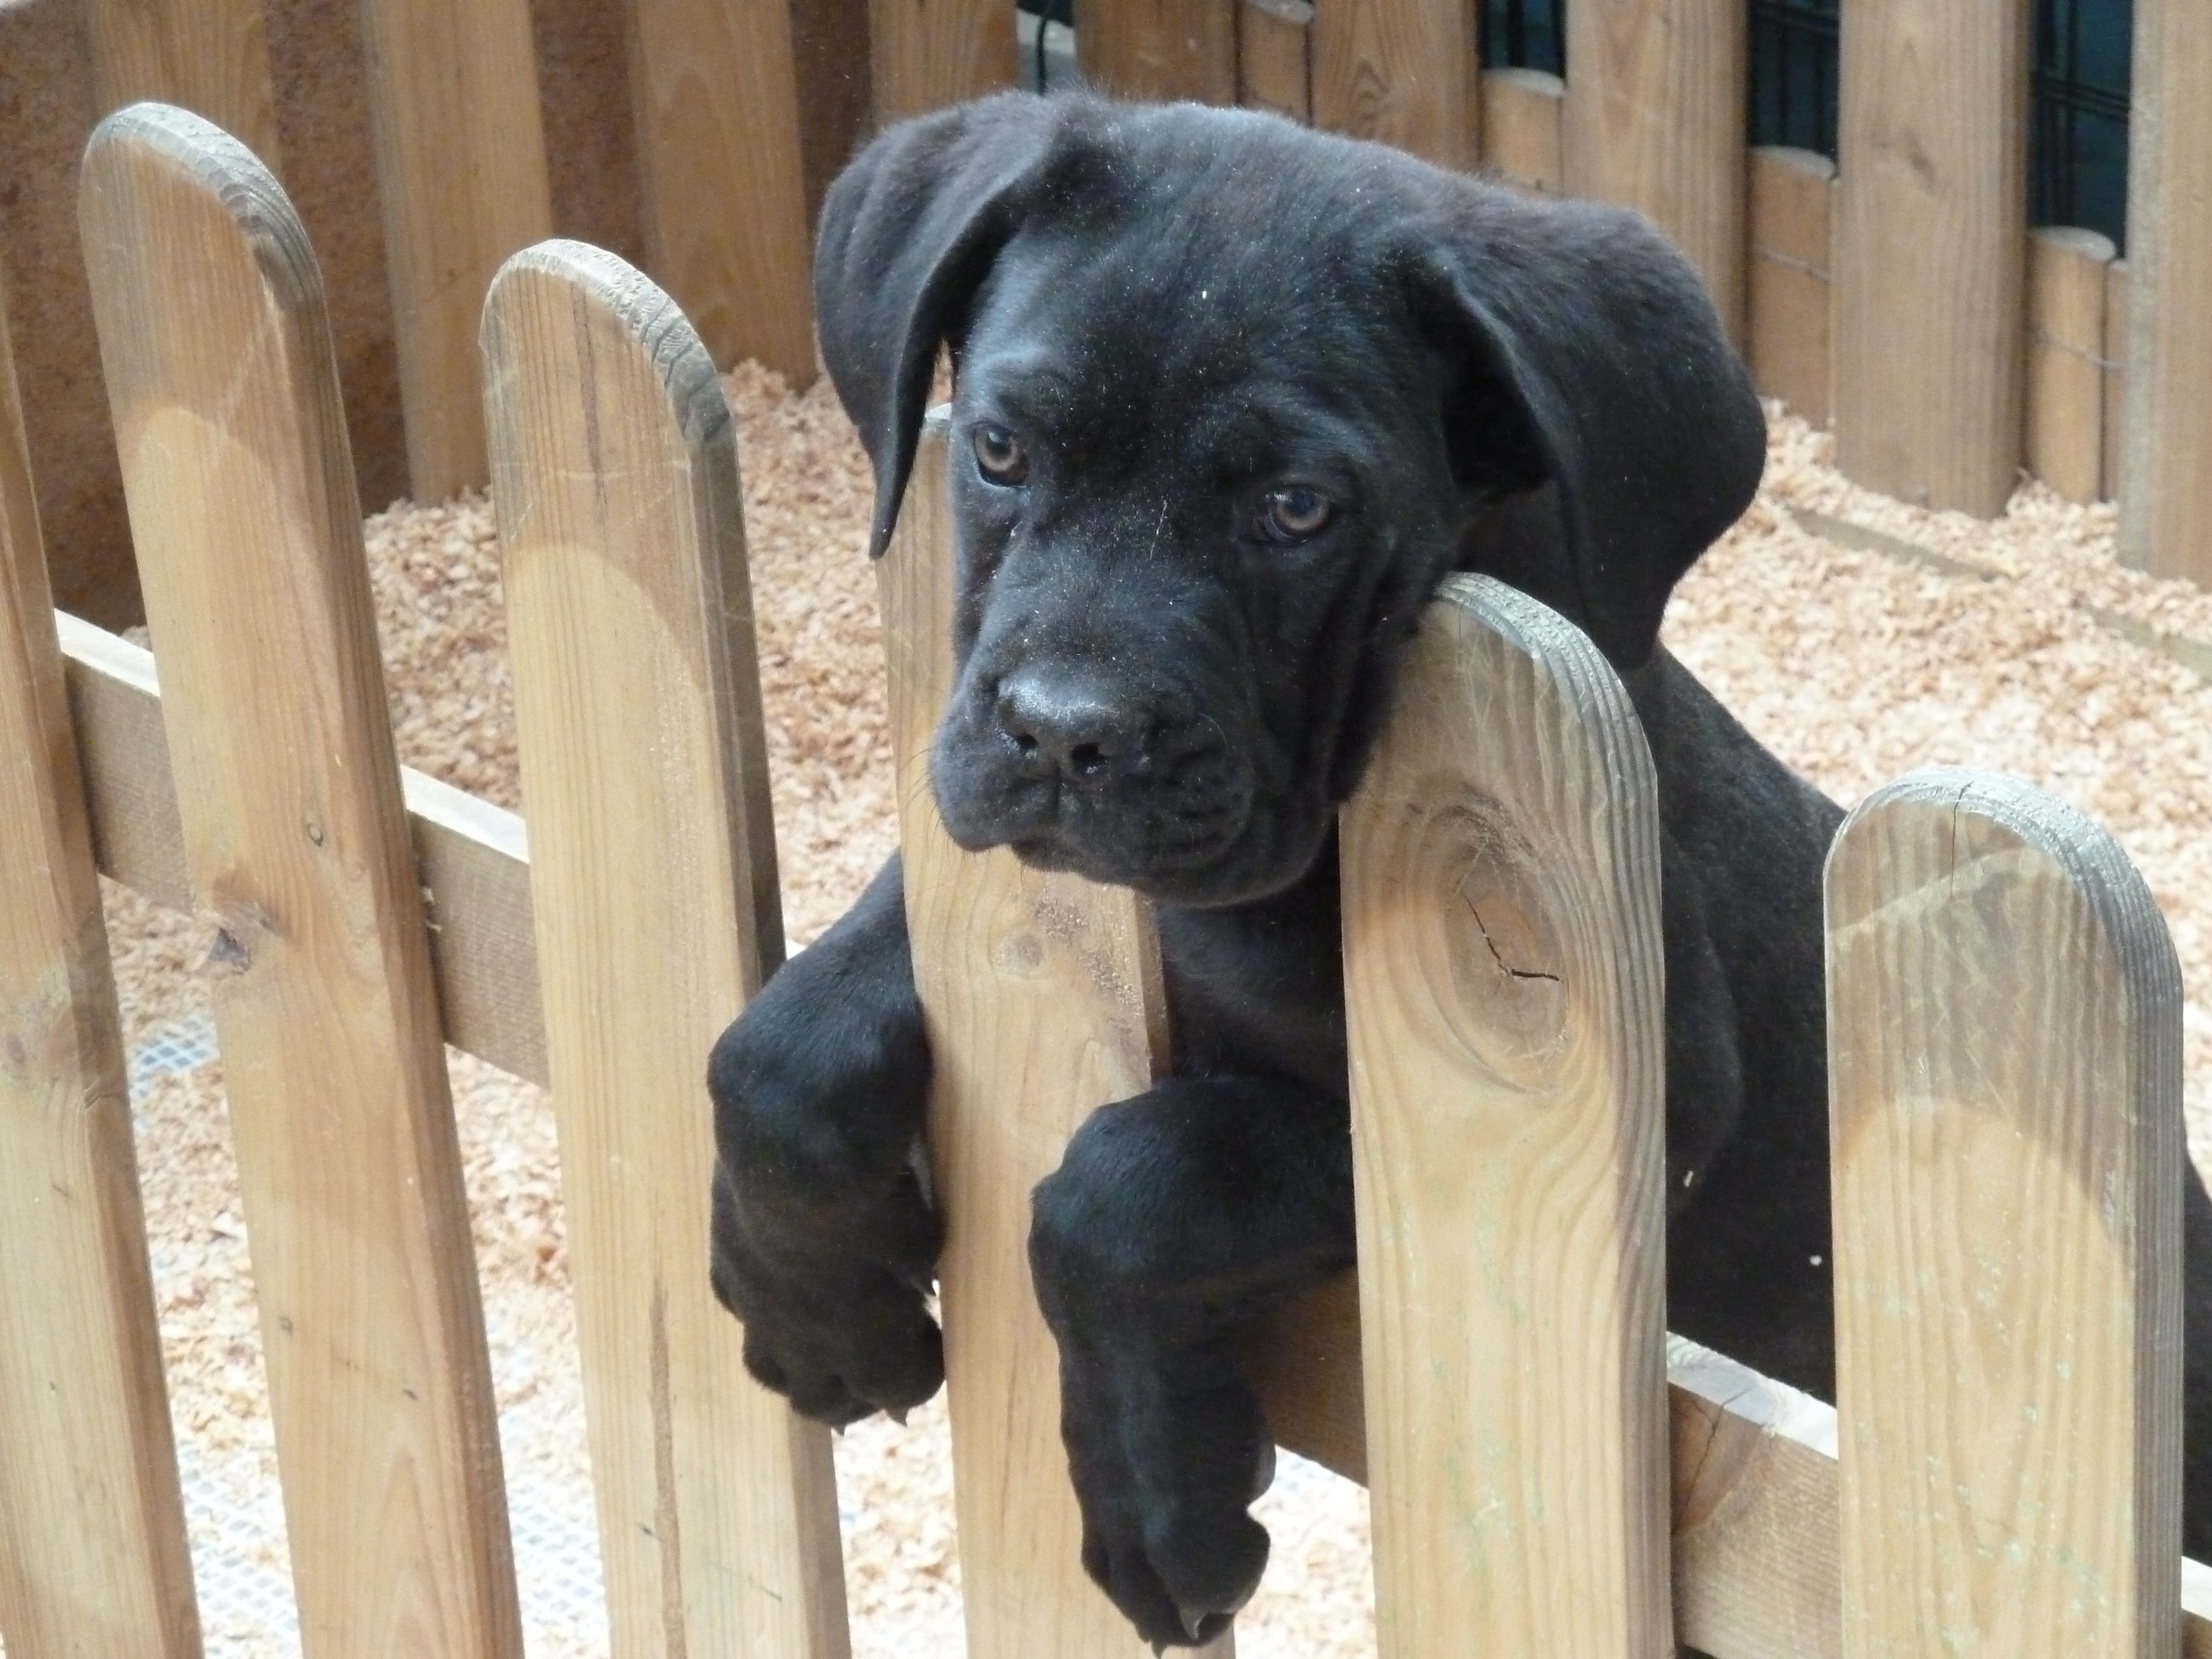
dog, animal, pet, fur, mammal, friendship, friend, vertebrate, dog breed, loyalty, guard dog, trusting, dog like mammal, cane corso